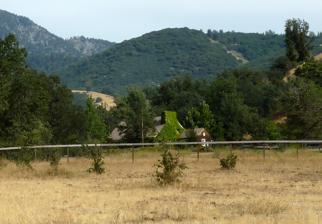
Building: Courtlandt Gross House
Country: United States of America
Year built: 1942
Historic house in California, United States United States historic place Courtlandt Gross House U.S. National Register of Historic Places Show map of California Show map of the United States Location 18600 Courtlandt Court, Tehachapi, California Coordinates 35°05′20″N 118°31′31″W / 35.08889°N 118.52528°W / 35.08889; -118.52528 Area 20 acres (8.1 ha) Built 1942 ( 1942 ) Architect Donald B. Parkinson Architectural style Dutch Colonial Revival , Cape Cod NRHP reference No. 87000669 Added to NRHP March 22, 1987 The Courtlandt Gross House is a historic house located at 18600 Courtlandt Court in Tehachapi , Kern County, California . History Courtlandt Gross , president and board chairman of the Lockheed Corporation , owned the house. It was completed in the Tehachapi Mountains in 1942. The Courtlandt Gross House was added to the National Register of Historic Places on March 22, 1987. Architecture The house was designed by noted Los Angeles architect Donald Parkinson of Parkinson & Parkinson. The house is unusual among the Parkinsons' buildings, as they rarely designed residences, and mainly worked in the Los Angeles area.  The Courtlandt Gross House is the only Parkinson-designed home outside of the Los Angeles area. The stone house's design includes a steep gable roof and a prominent chimney at the end of the house. The design was influenced by the Dutch Colonial Revival and Cape Cod styles. Both styles are unusual in California architecture, and the house resembles 17th- and 18th-century houses in the northeastern United States. While stone construction is typically avoided in California due to the risk of earthquake damage, the house survived the 1952 Tehachapi earthquake with only minor damage. See also John and Donald Parkinson buildings California Historical Landmarks in Kern County, California National Register of Historic Places listings in Kern County, California References